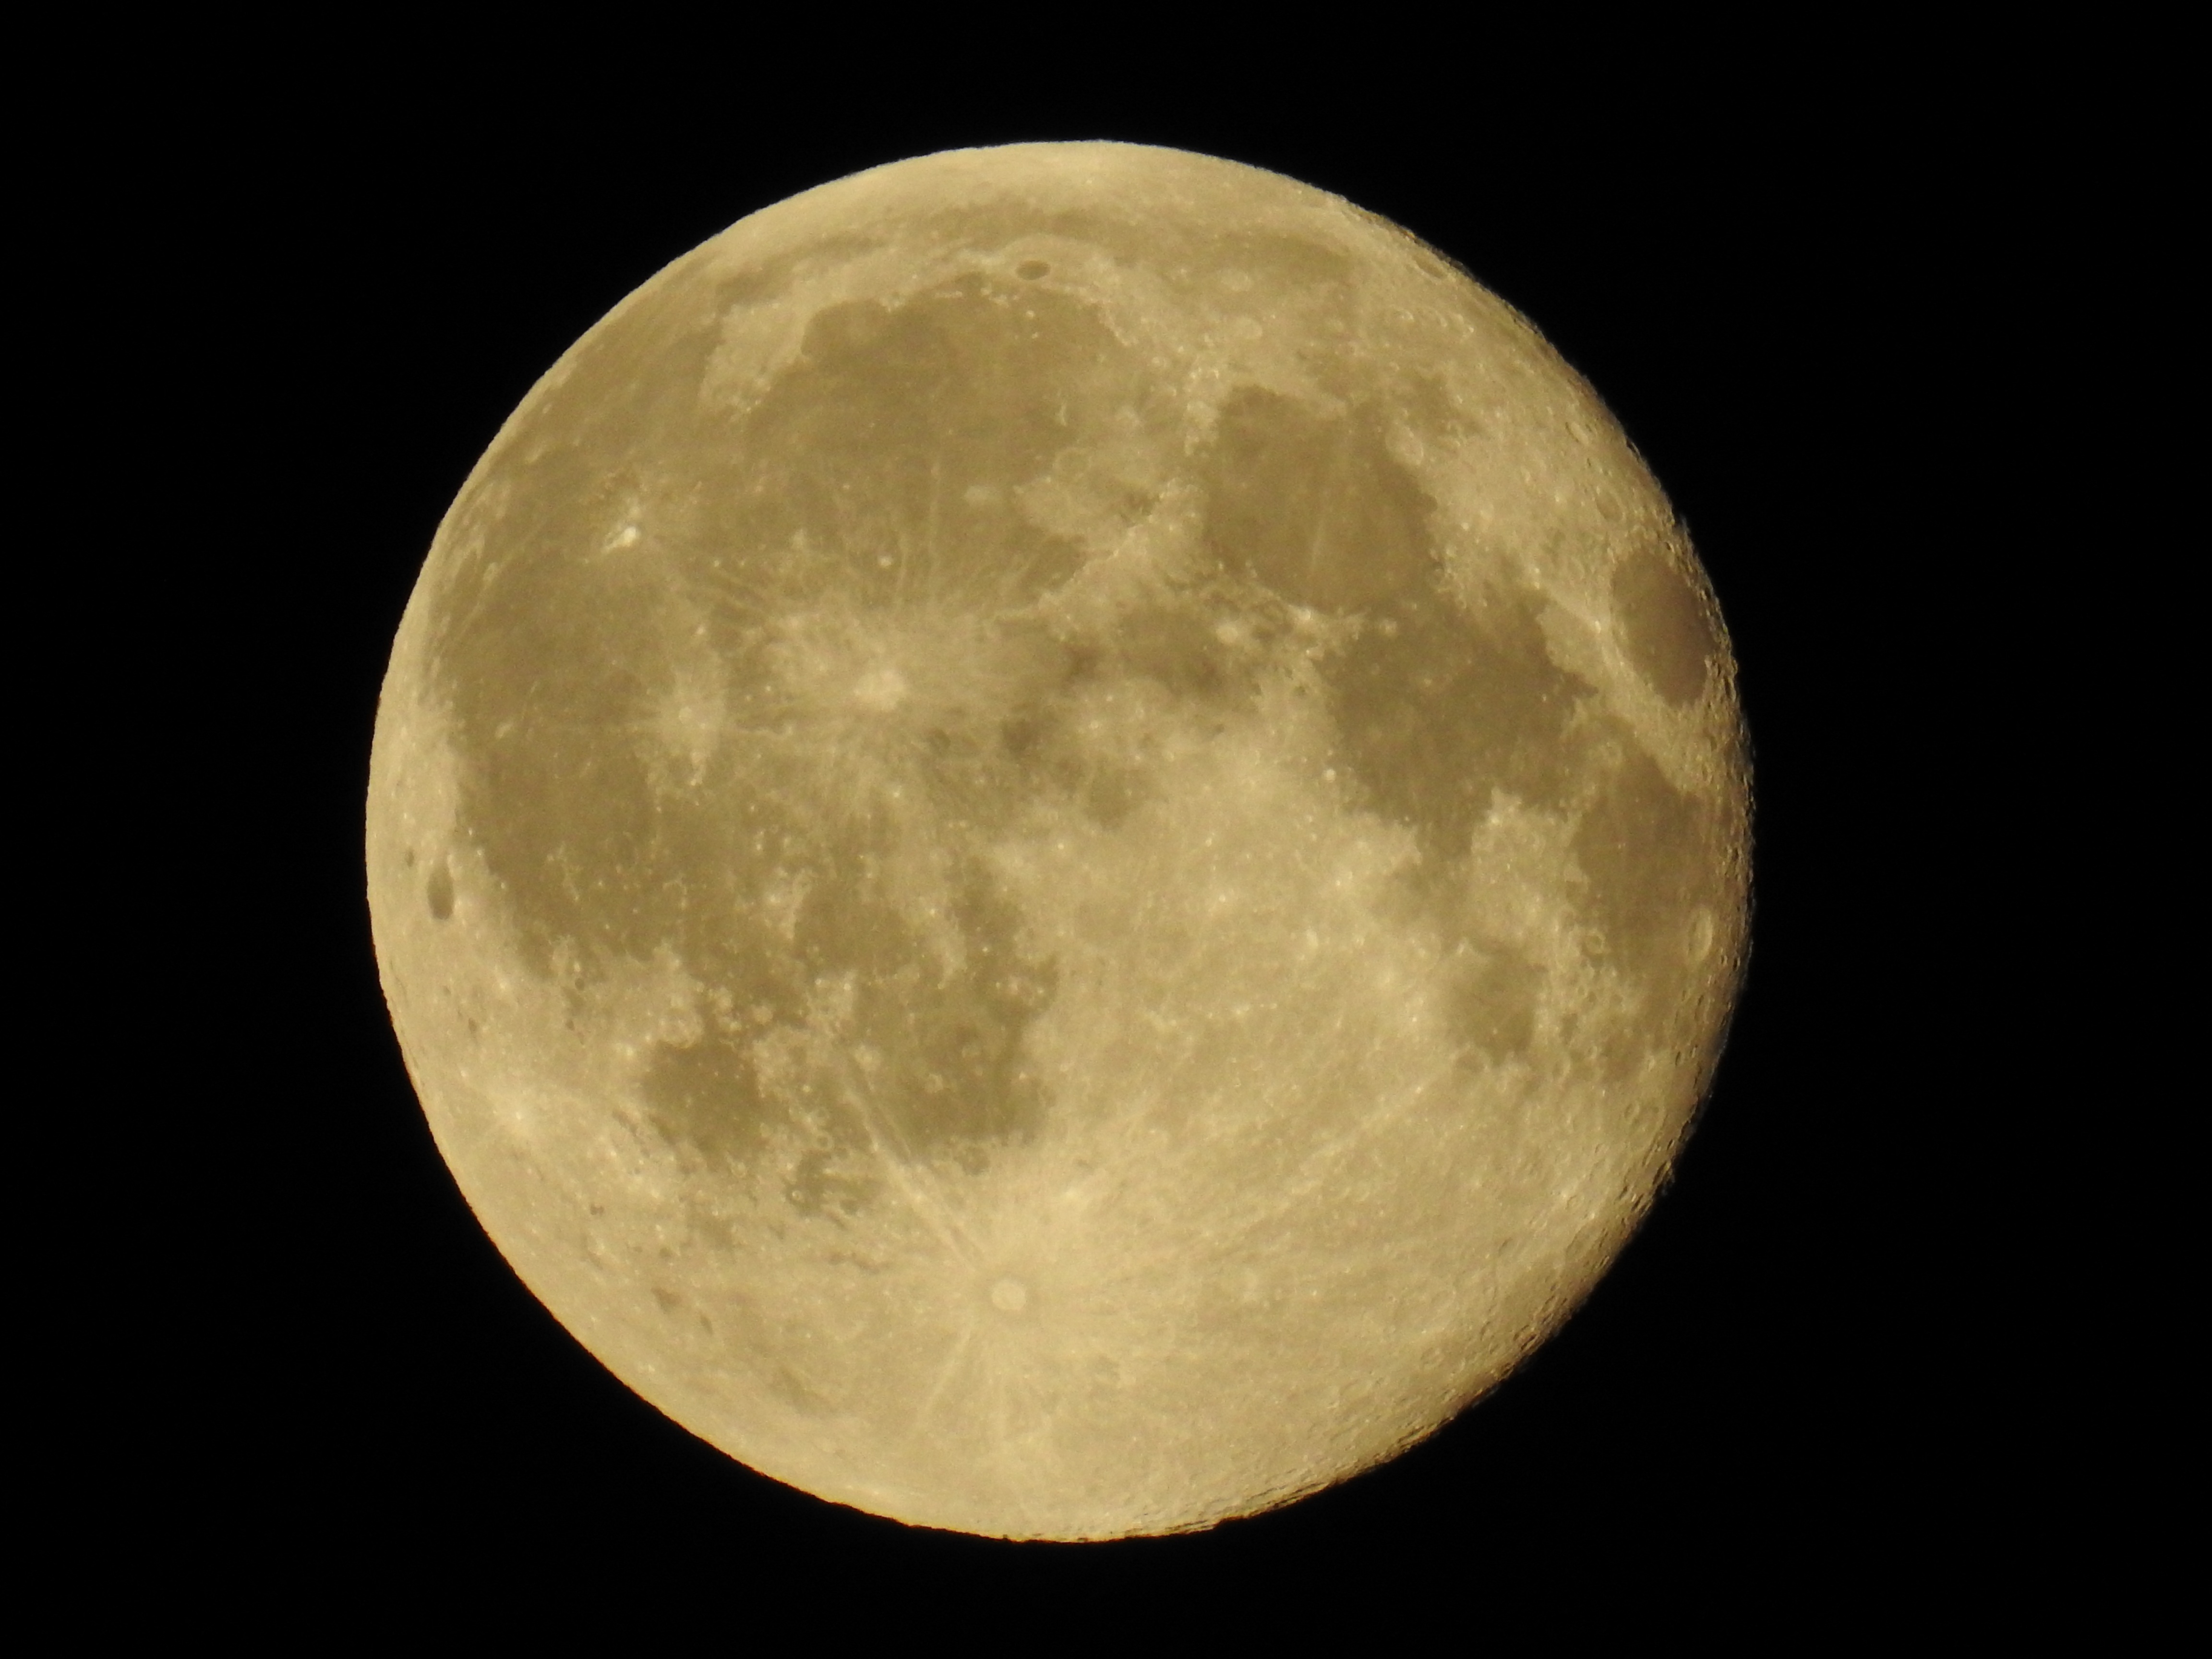
atmosphere, close, moon, full moon, moonlight, circle, satellite, astronomy, luna, earth's moon, moon craters, astronomical object, celestial event